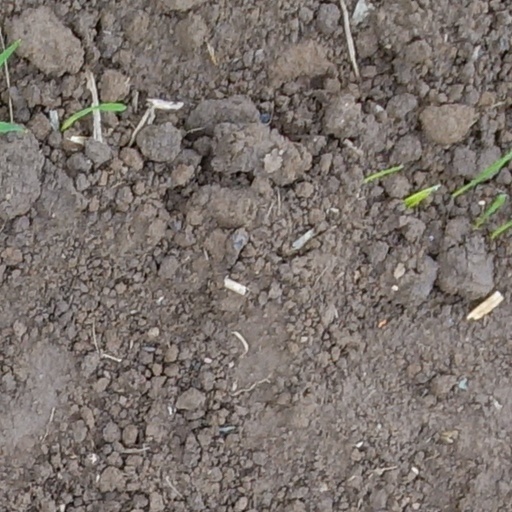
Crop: wheat